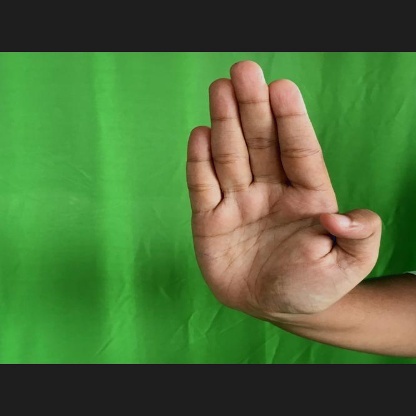
Mudra: Pathaka